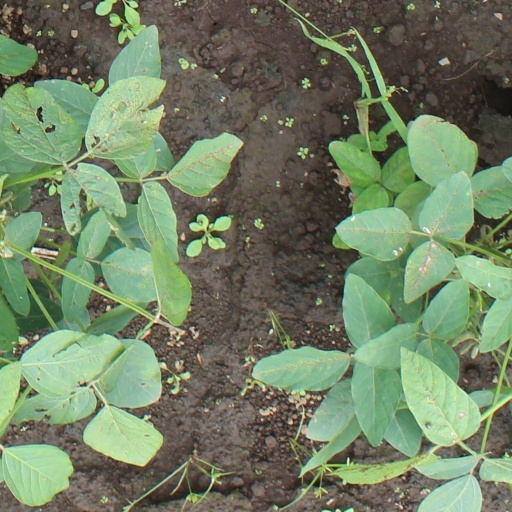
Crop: soybean